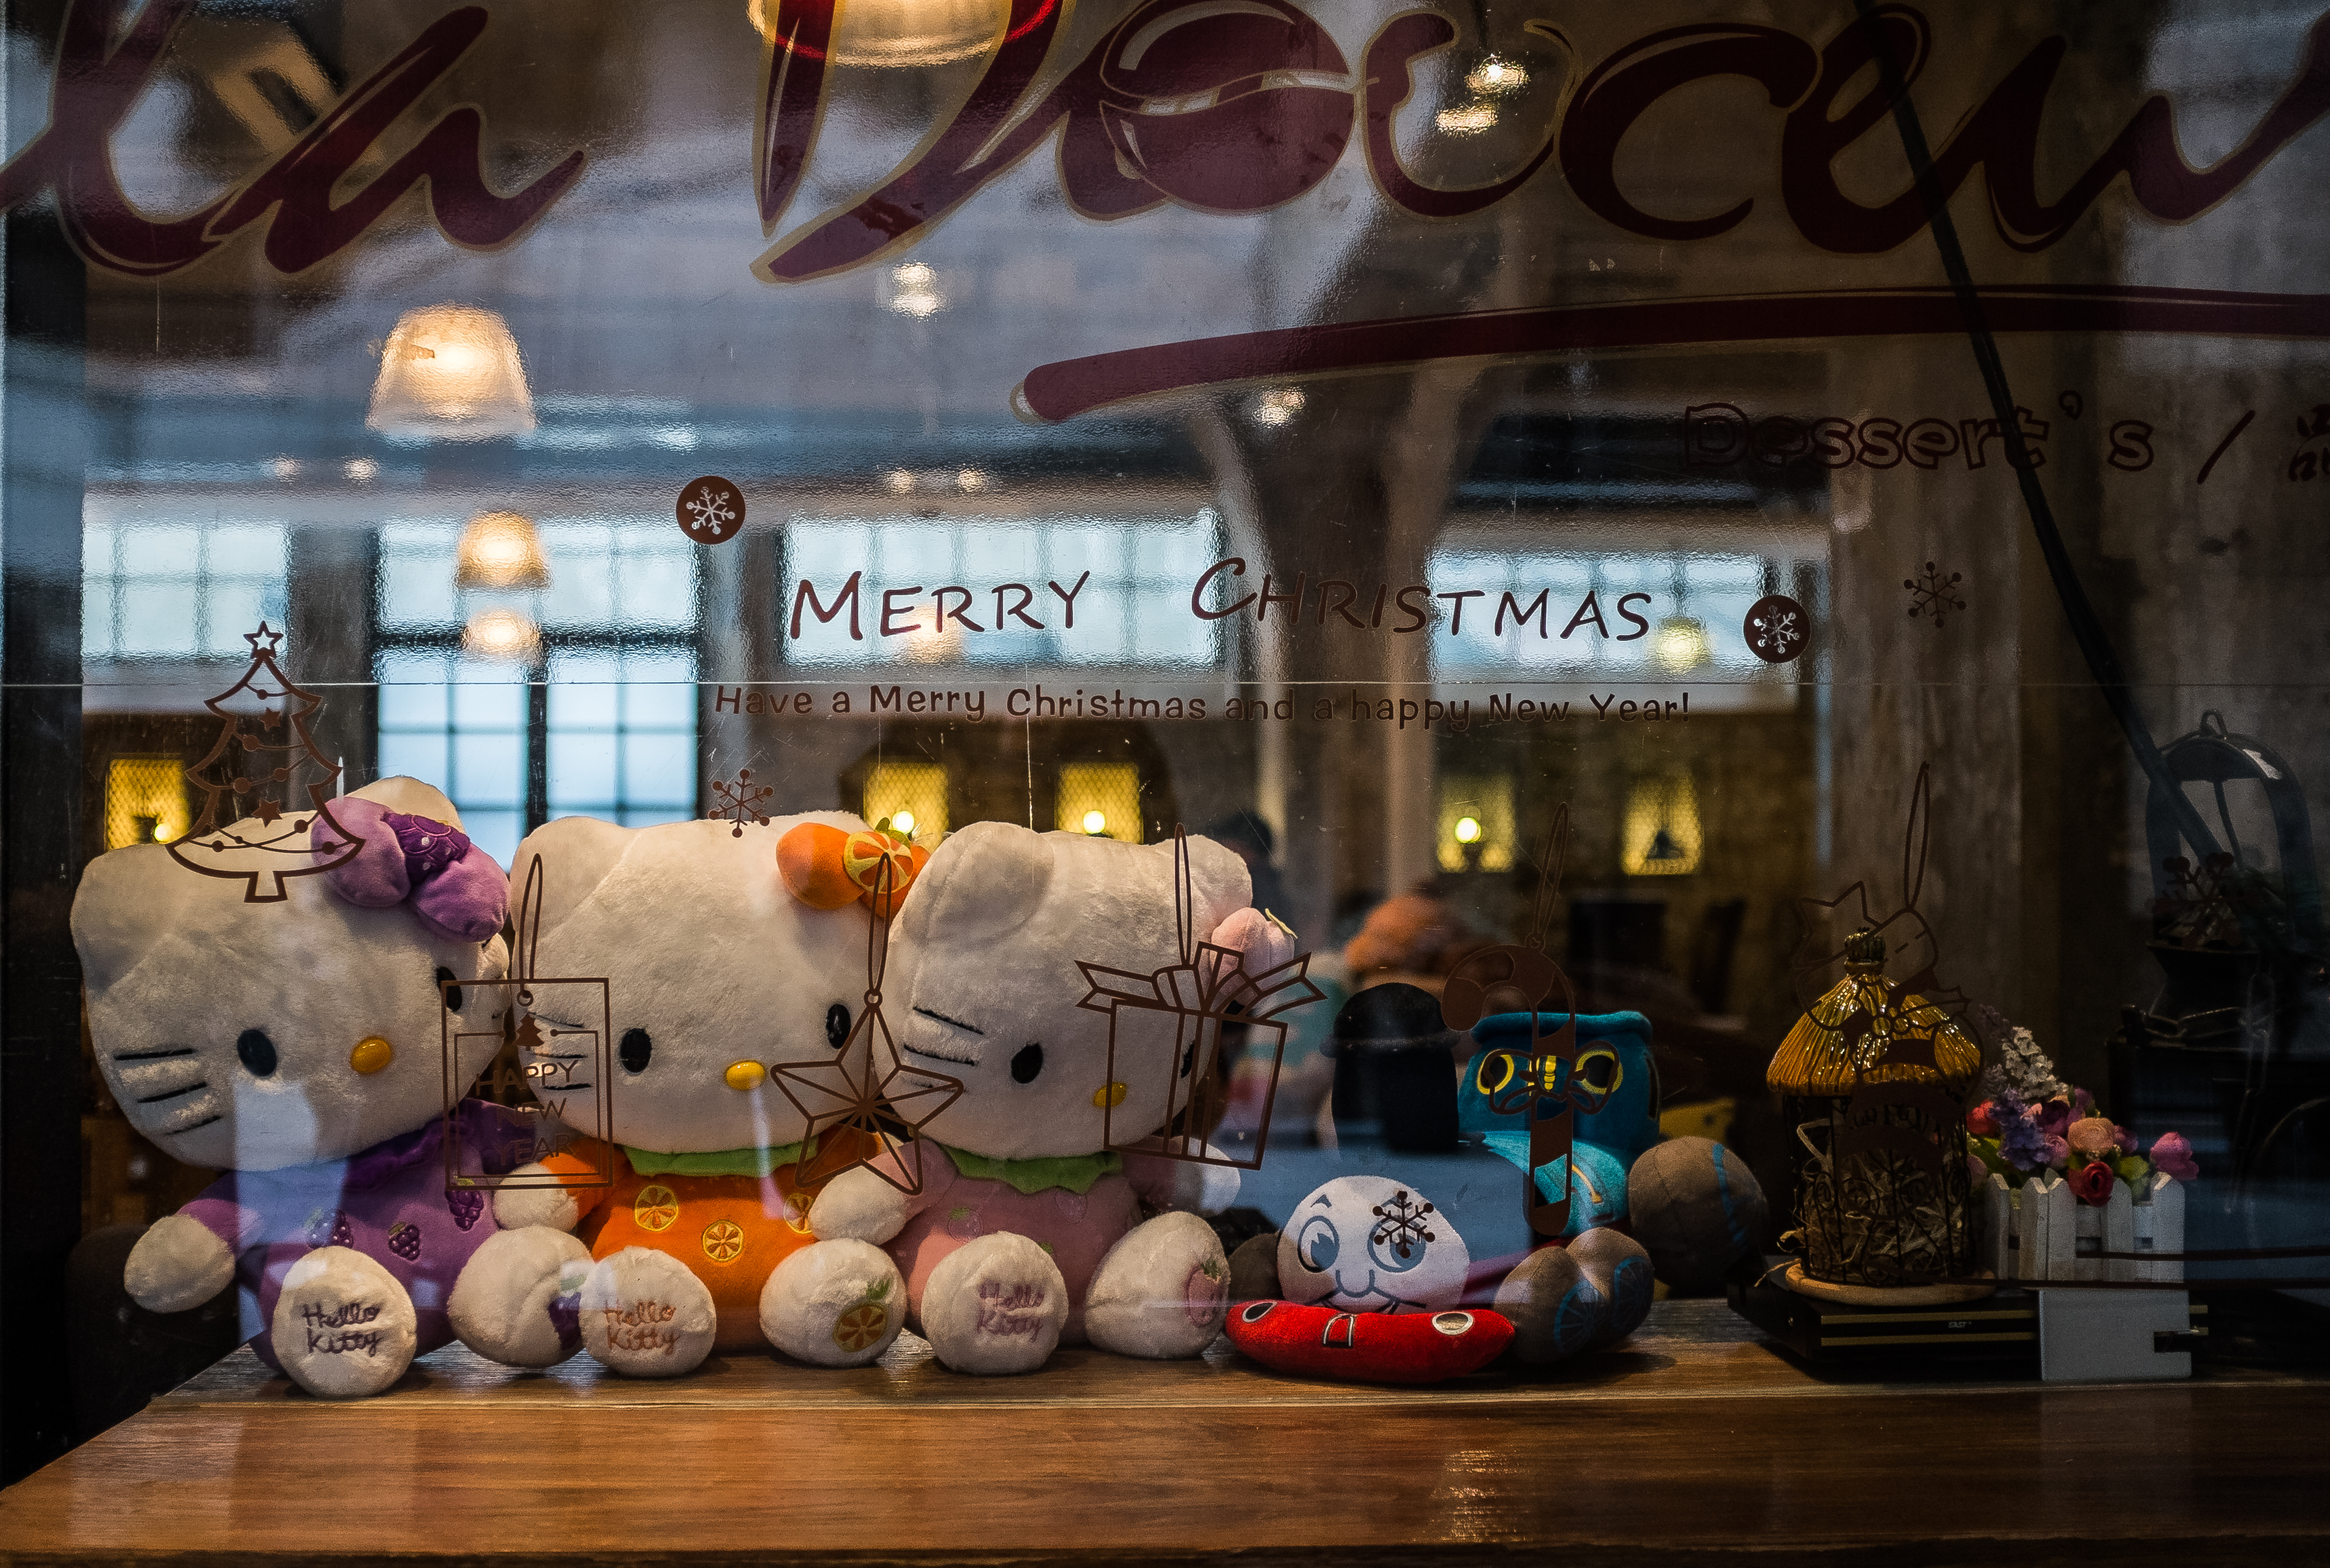
color, market, frohesfest, weihnachtsw nsche, gutenrutsch, seasongreatings, gl ckw schen, display window